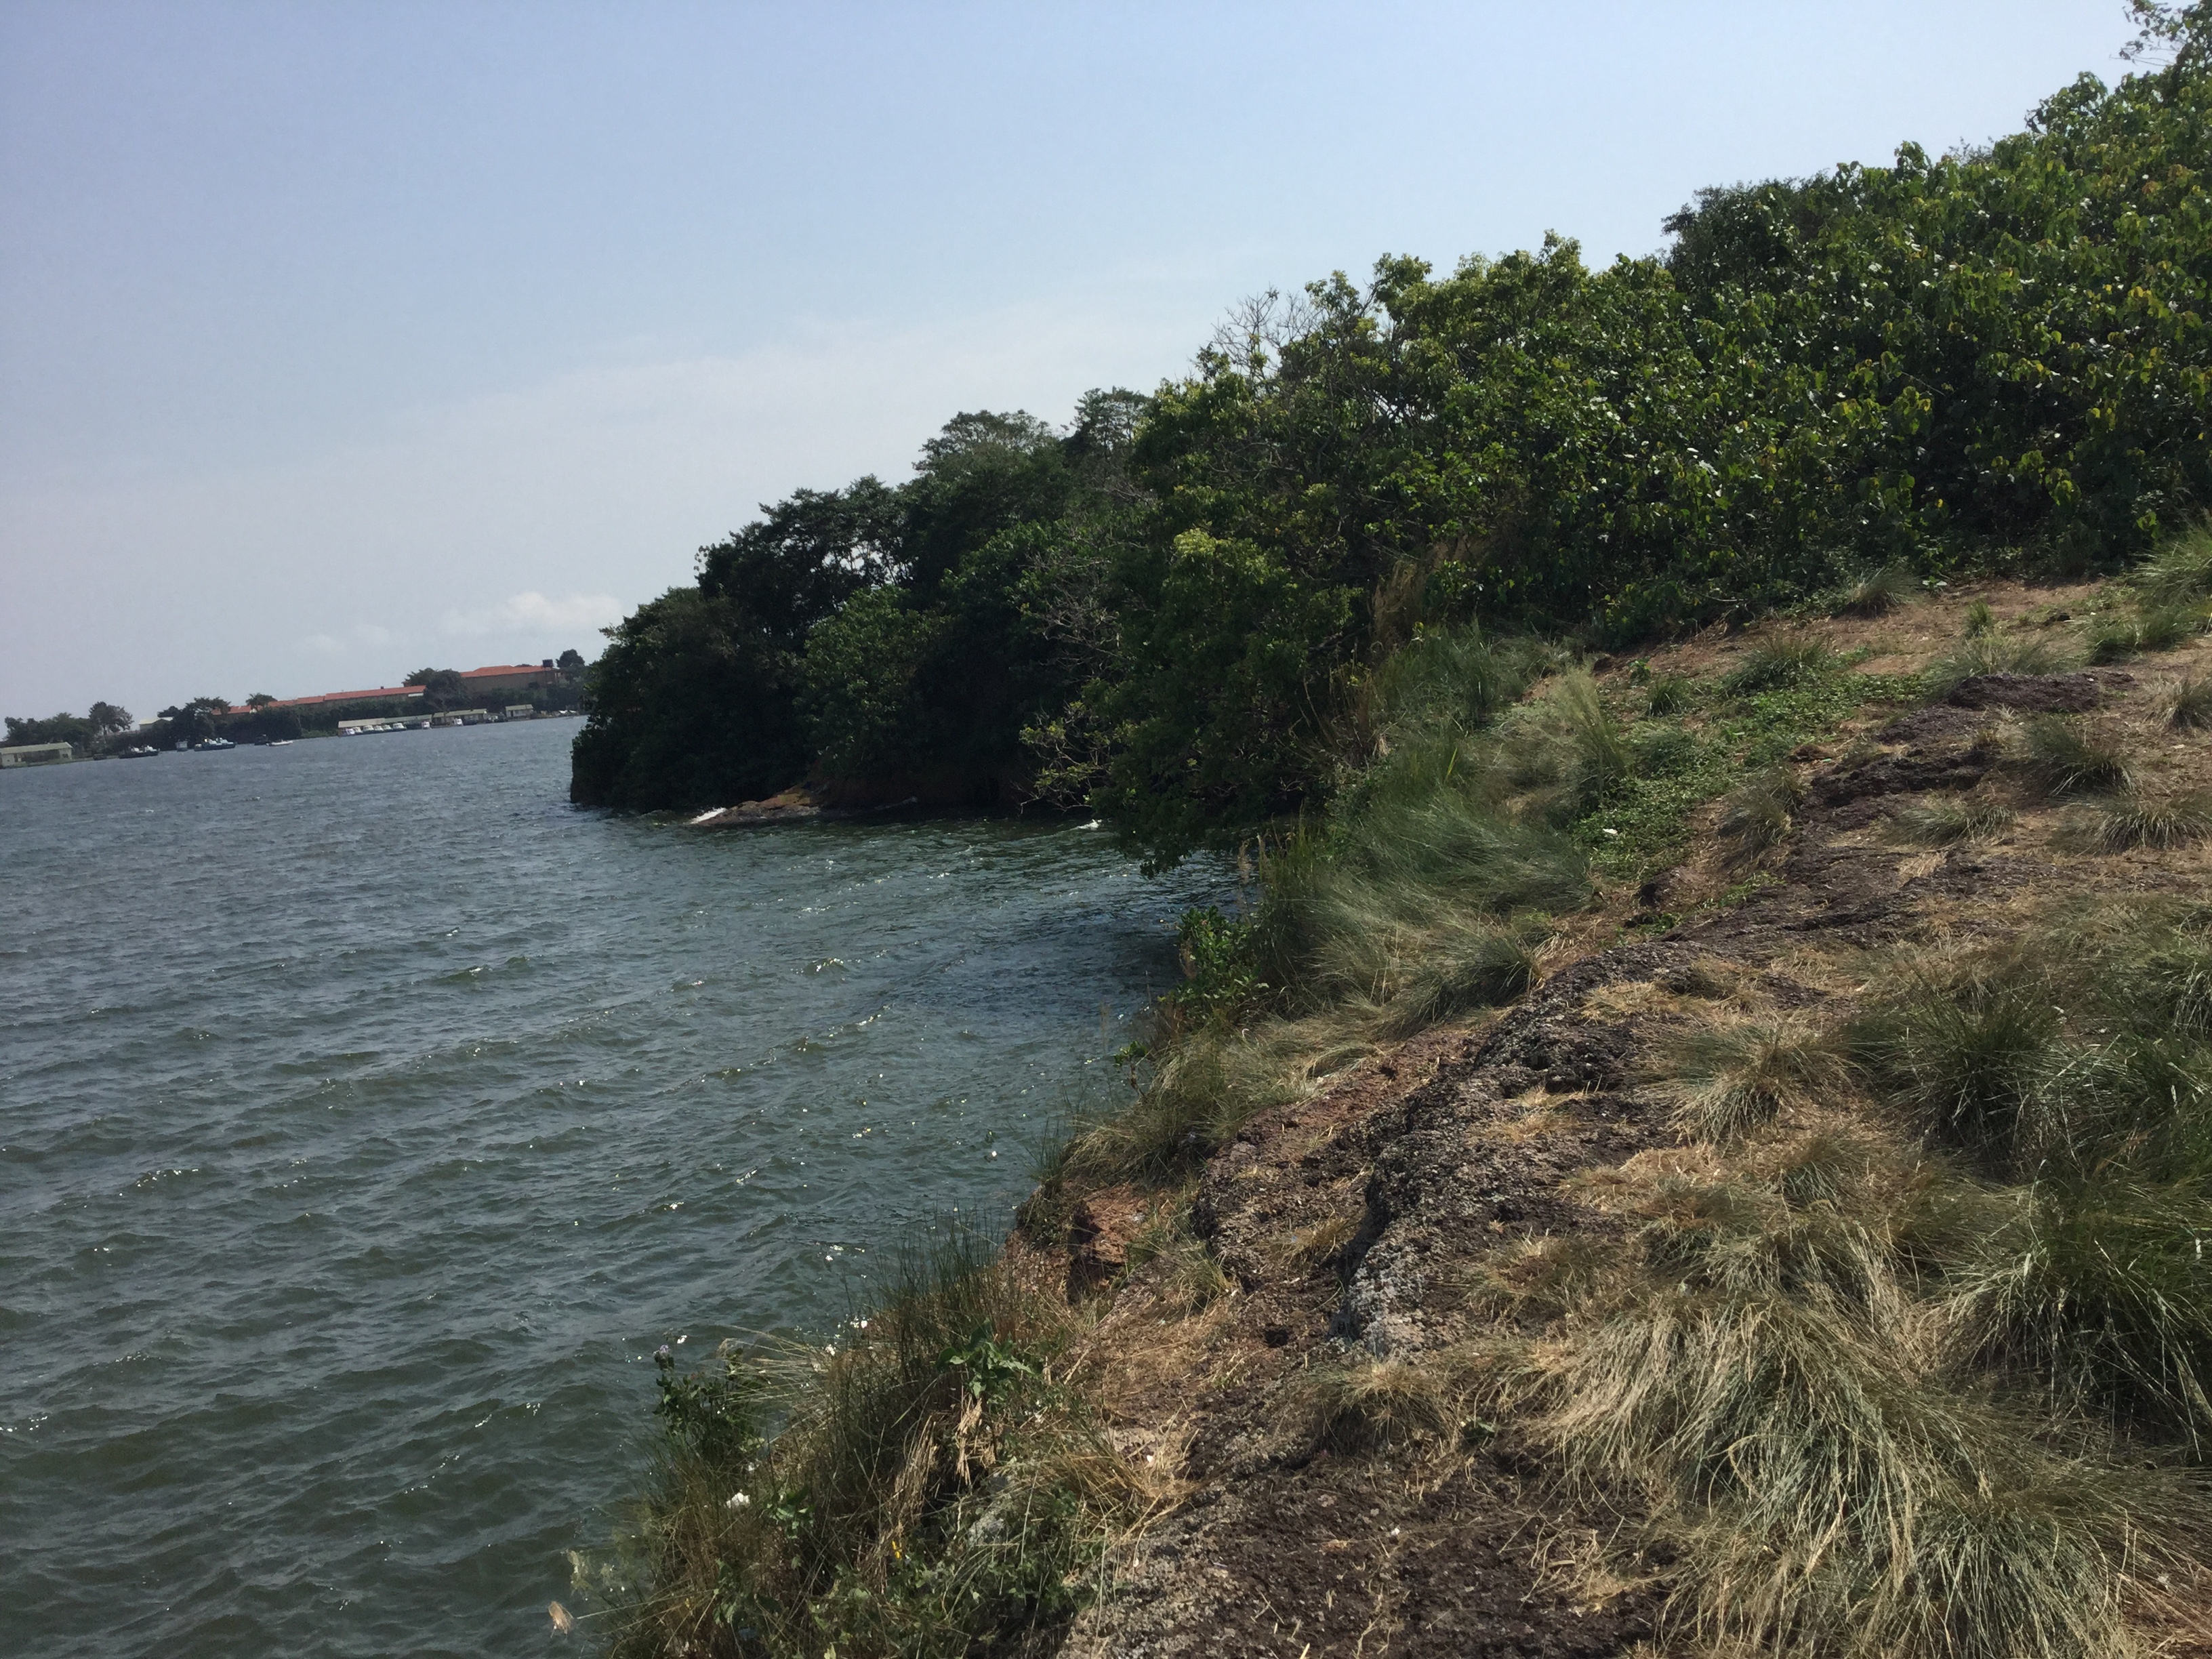
lake cliff, lake victoria, water, sky, plant, natural landscape, coastal and oceanic landforms, terrain, watercourse, lake, fluvial landforms of streams, landscape, headland, bedrock, klippe, riparian zone, geology, rock, cape, hill, reservoir, ocean, coast, bay, grass, sound, tree, cliff, inlet, promontory, escarpment, shrub, outcrop, channel, horizon, cove, erosion, loch, tropics, shrubland, wind wave, island, soil, peninsula, Raised beach, chaparral, levee, lake district, sea, road, bight, floodplain